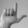
ASL letter: L